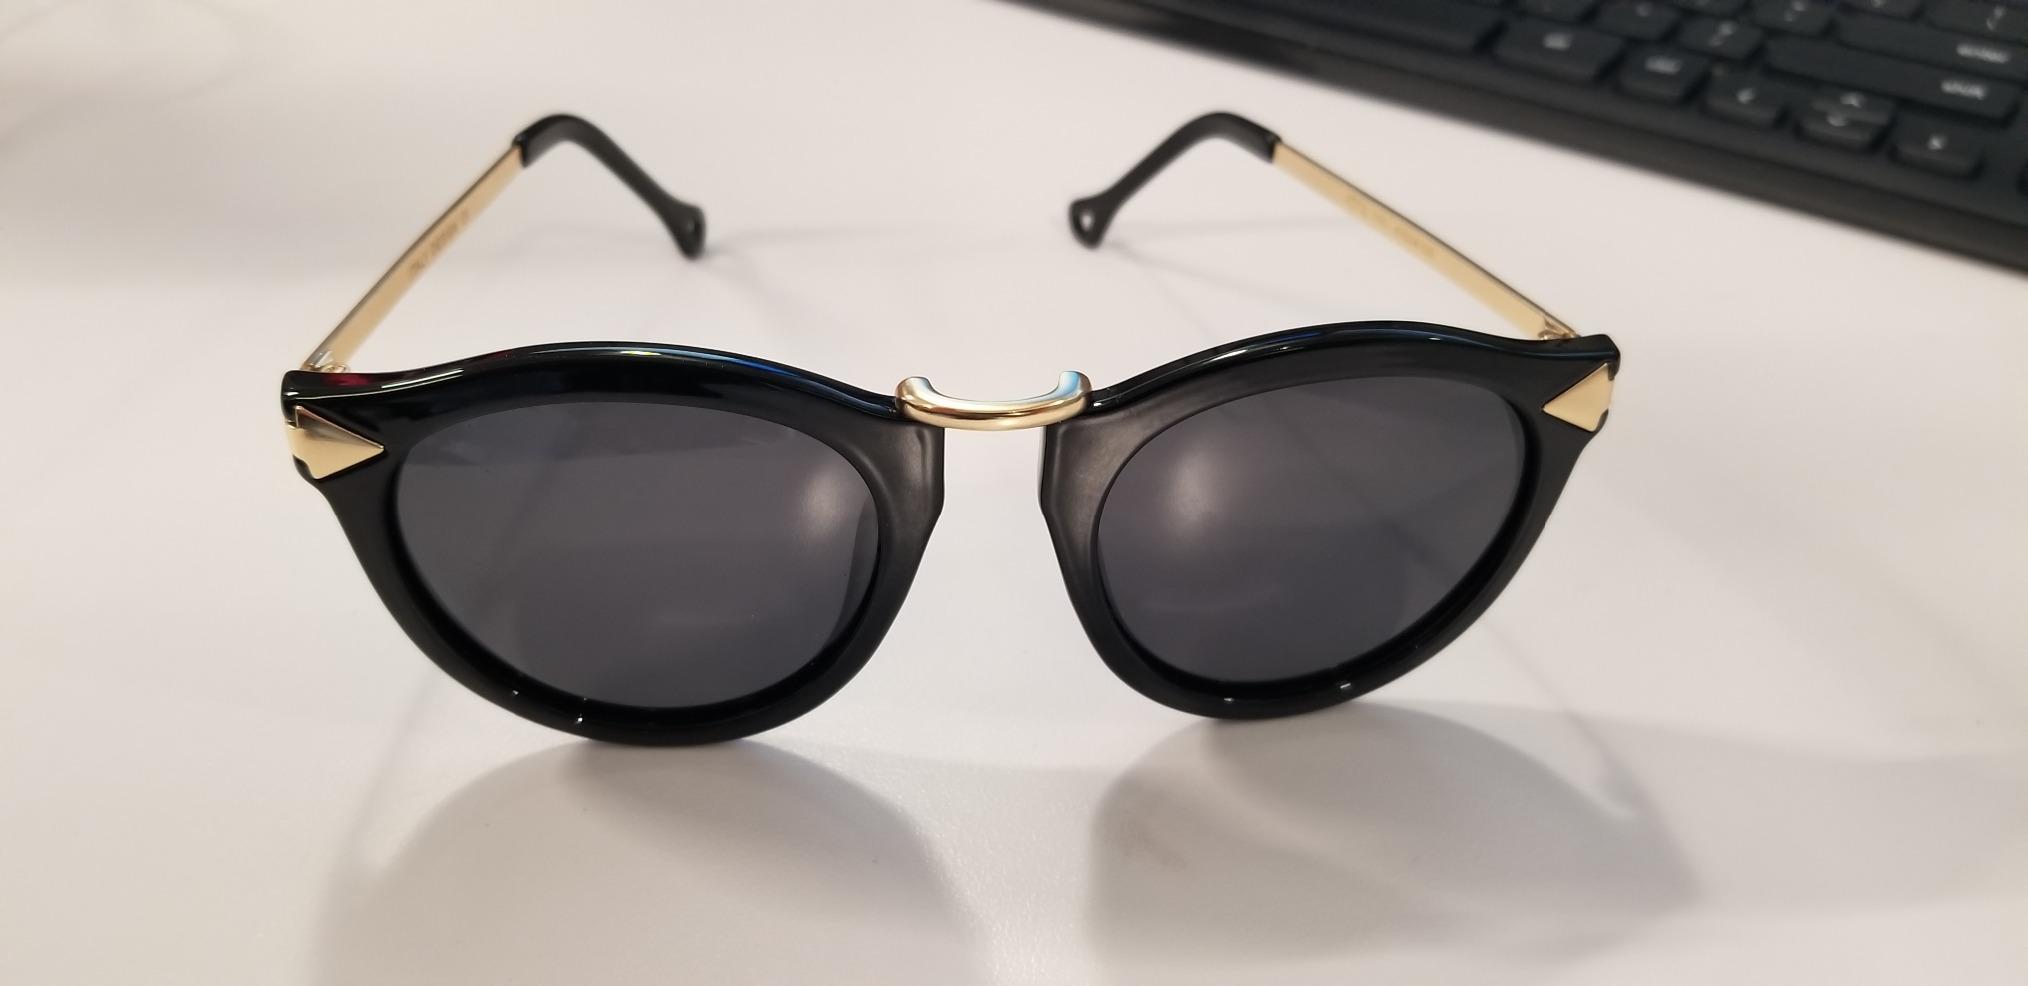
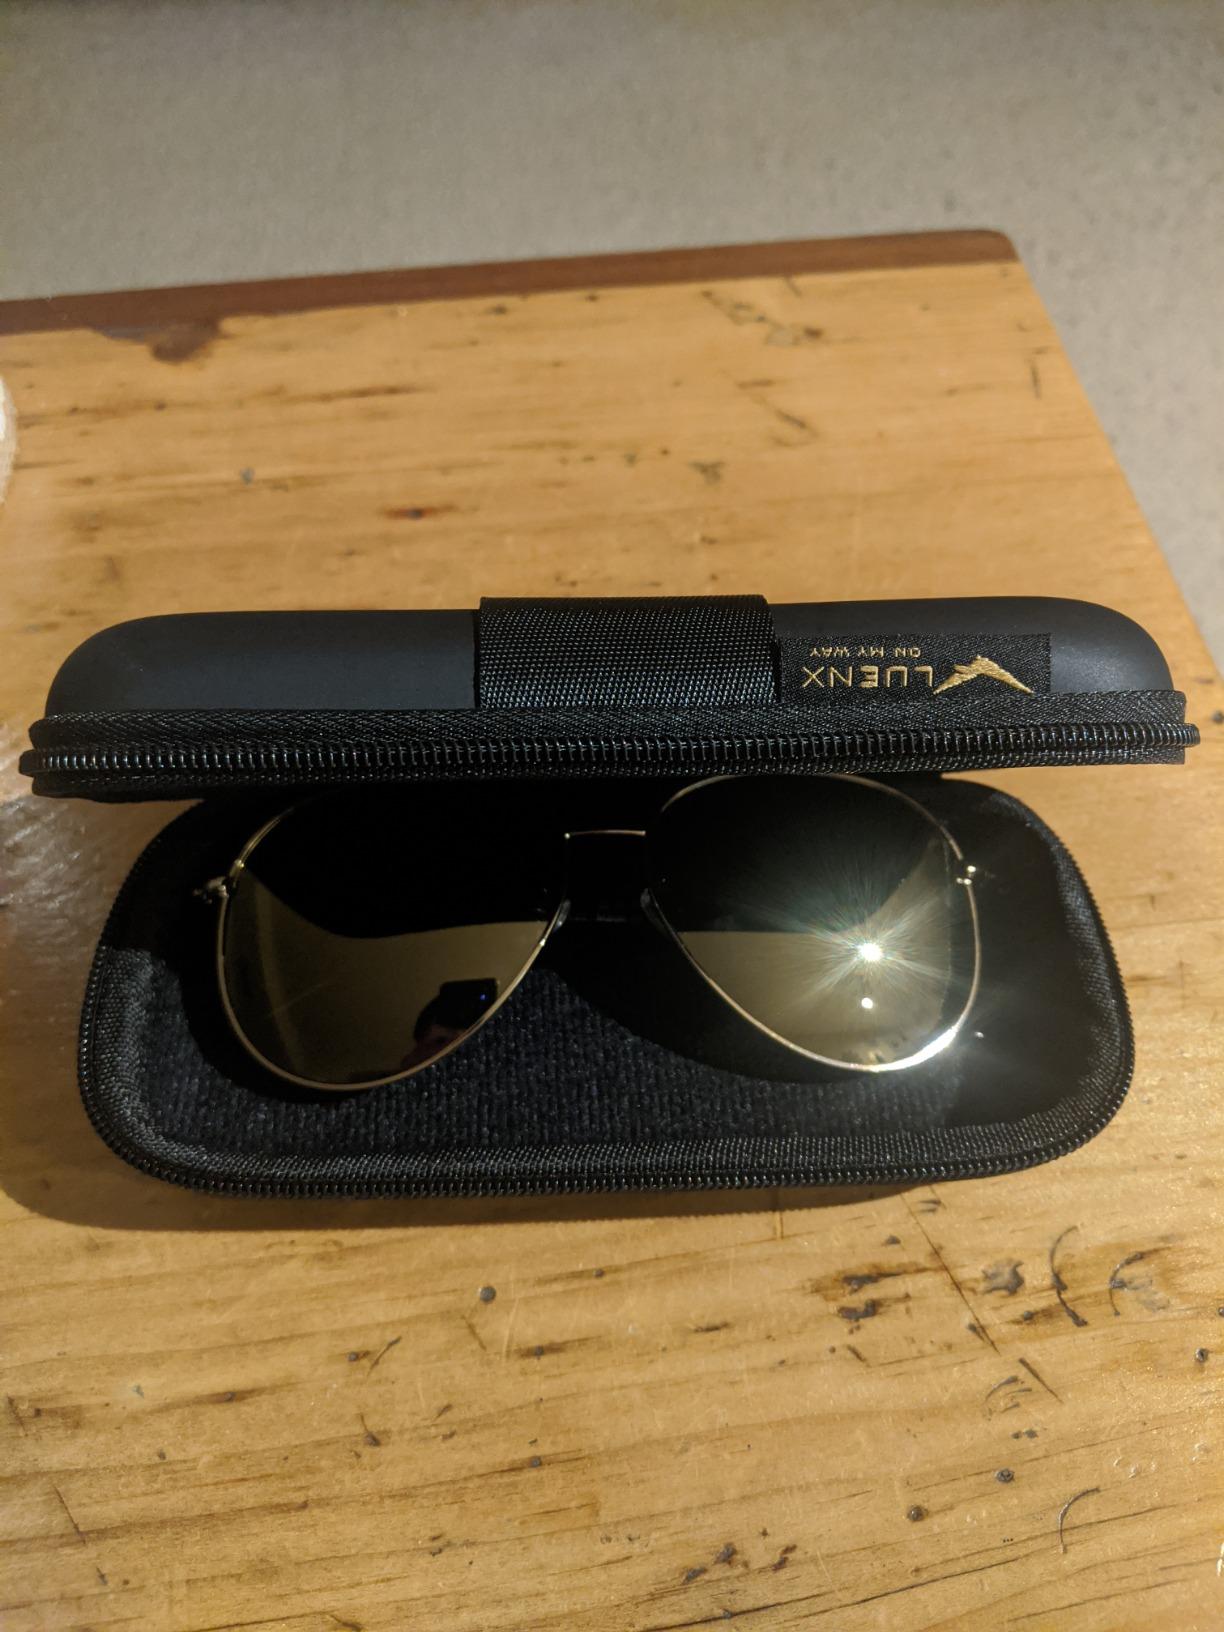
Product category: accessories_sunglasses
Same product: no